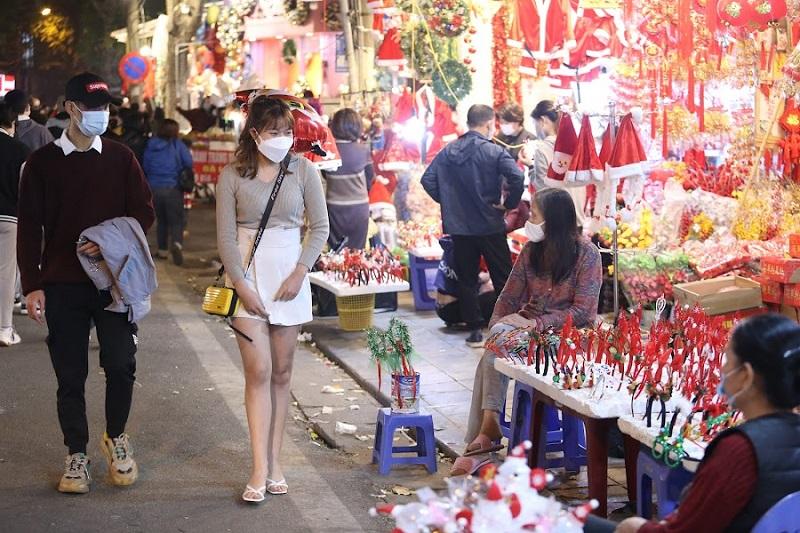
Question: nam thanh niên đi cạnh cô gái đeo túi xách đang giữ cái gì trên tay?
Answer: áo khoác